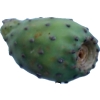
Label: cactus_fruit_green